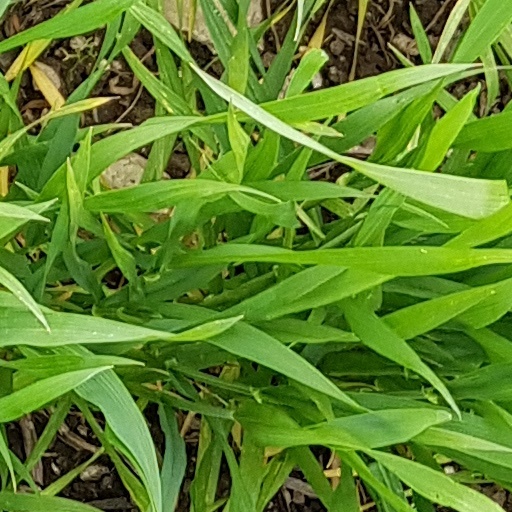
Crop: wheat